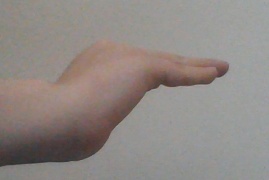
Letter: haa